Oltena

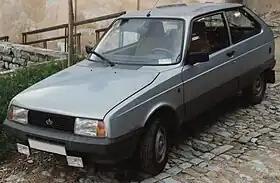
Oltcit Club (1981–1995)

The factory was founded in 1976 as the Oltcit joint venture company between the Romanian government (64%) and Citroën (36%). The factory produced cars under the Oltcit and Citroën brands for the domestic and external markets. Their main product was the Oltcit Club / Citroën Axel hatchback.